2014 Slovenian Supercup

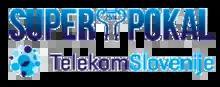
Logo of the competition

The 2014 Slovenian Supercup, known as Superpokal Telekom Slovenije 2014 due to sponsorship reasons, was the tenth edition of the Slovenian Supercup, an annual football match contested by the winners of the previous season's Slovenian PrvaLiga and Slovenian Cup competitions. The match was played on 13 August 2014 at the Nova Gorica Sports Park stadium in Nova Gorica between the 2013–14 Slovenian Football Cup winners Gorica and the 2013–14 Slovenian PrvaLiga winners Maribor.